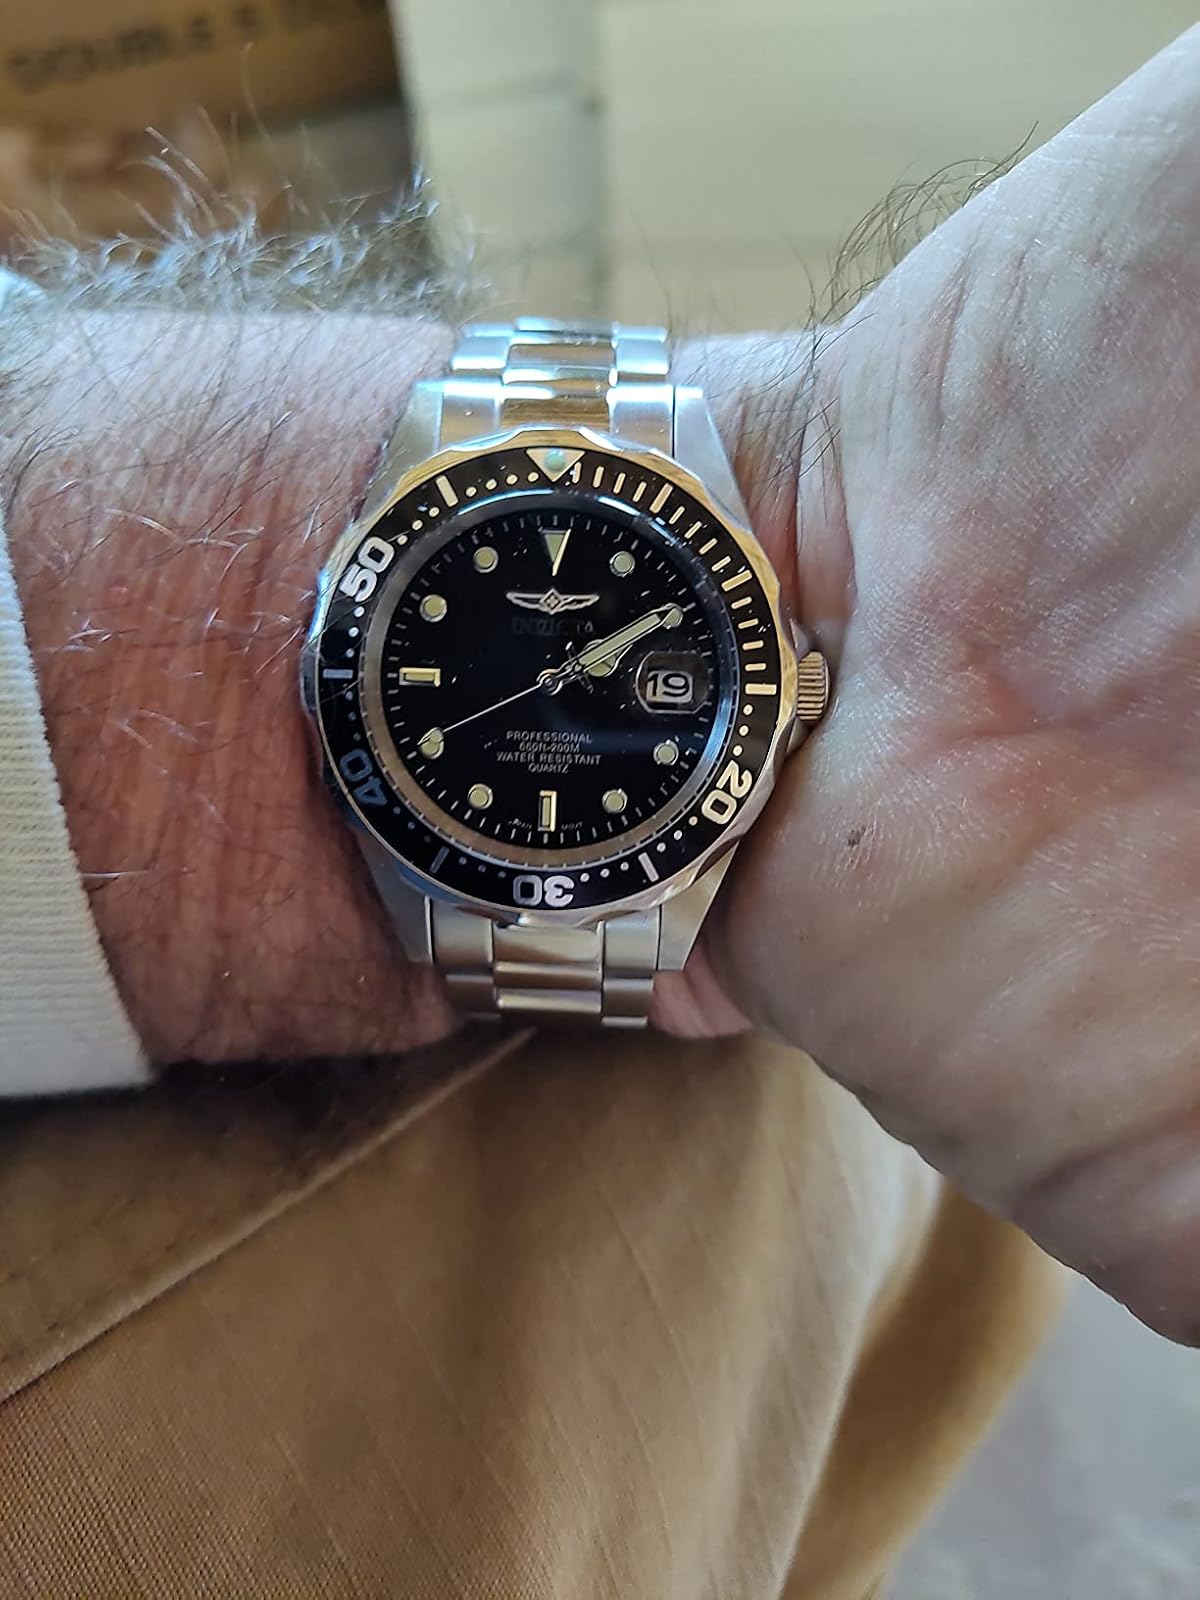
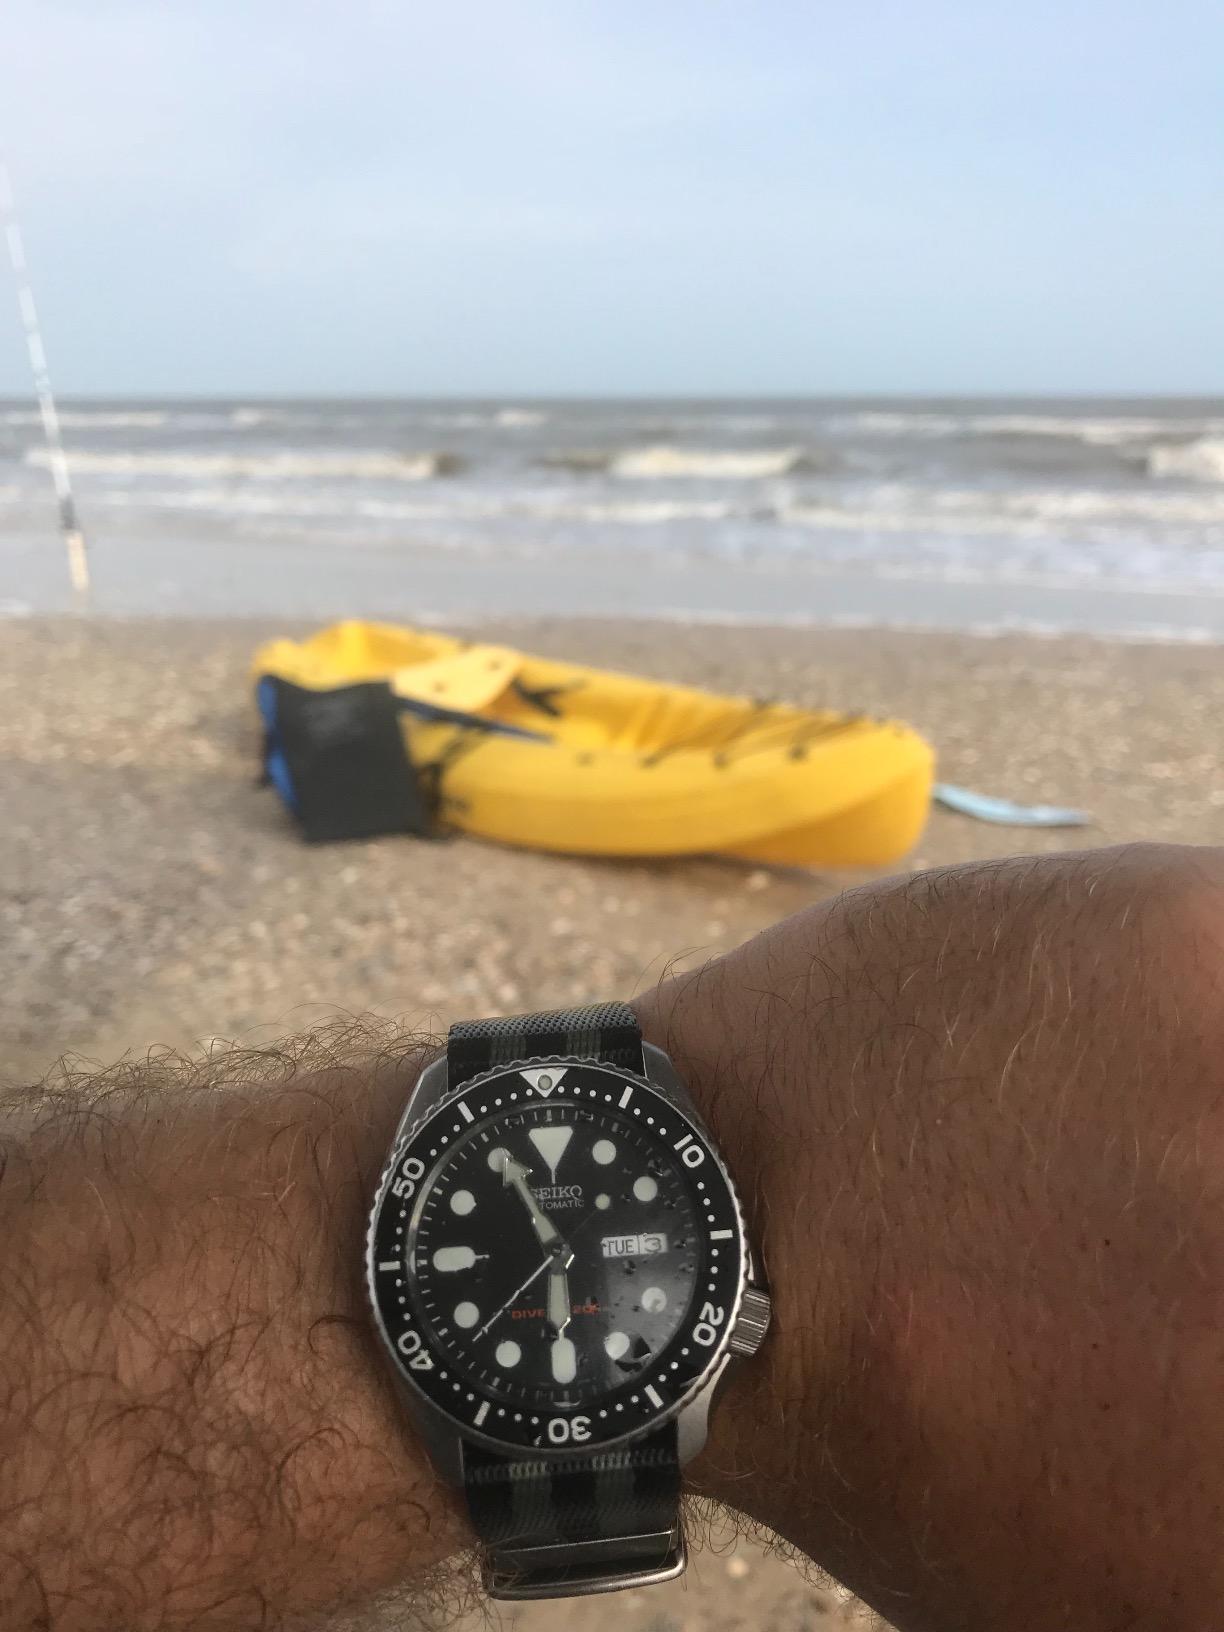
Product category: accessories_watch
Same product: no